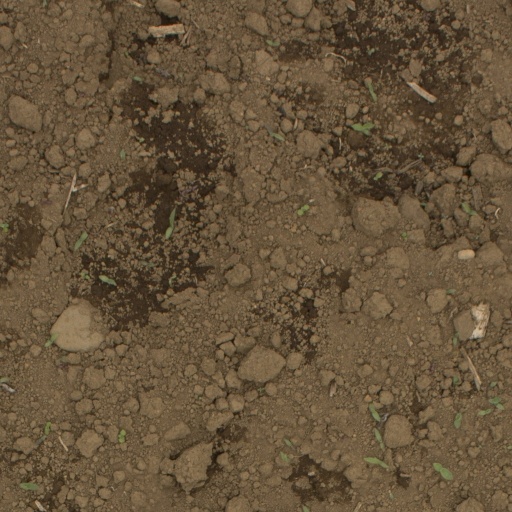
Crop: Jerusalem artichoke